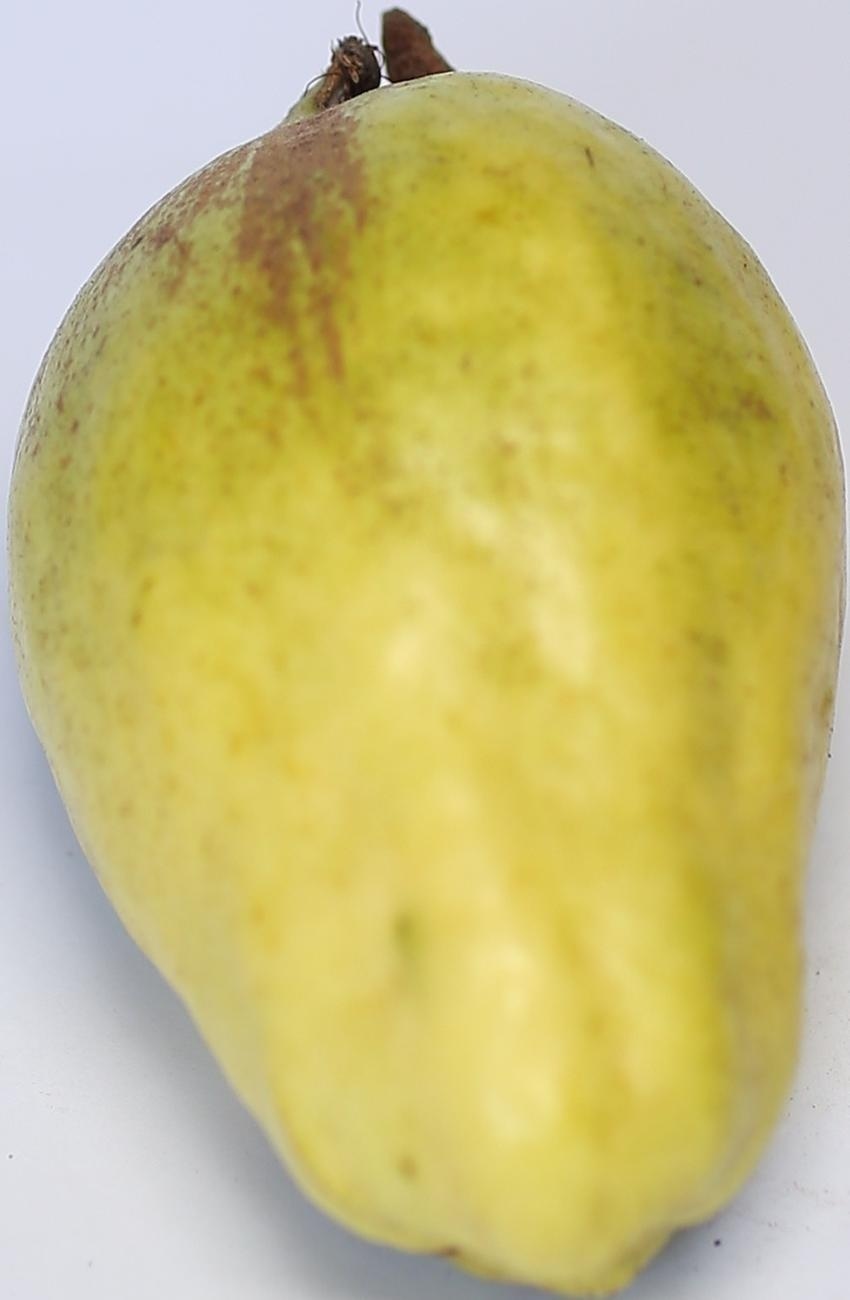
Maturity: mature-green
Variety: thadhrami